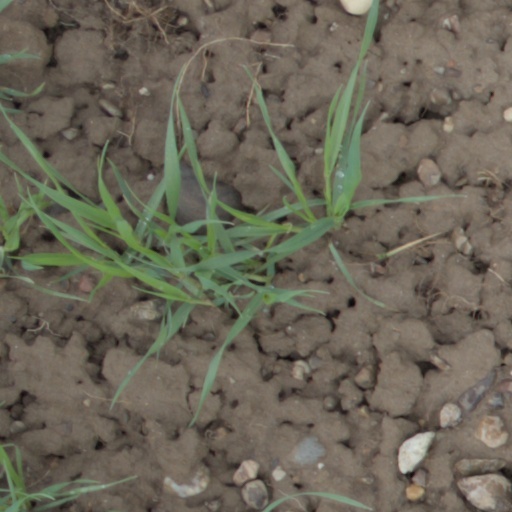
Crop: wheat